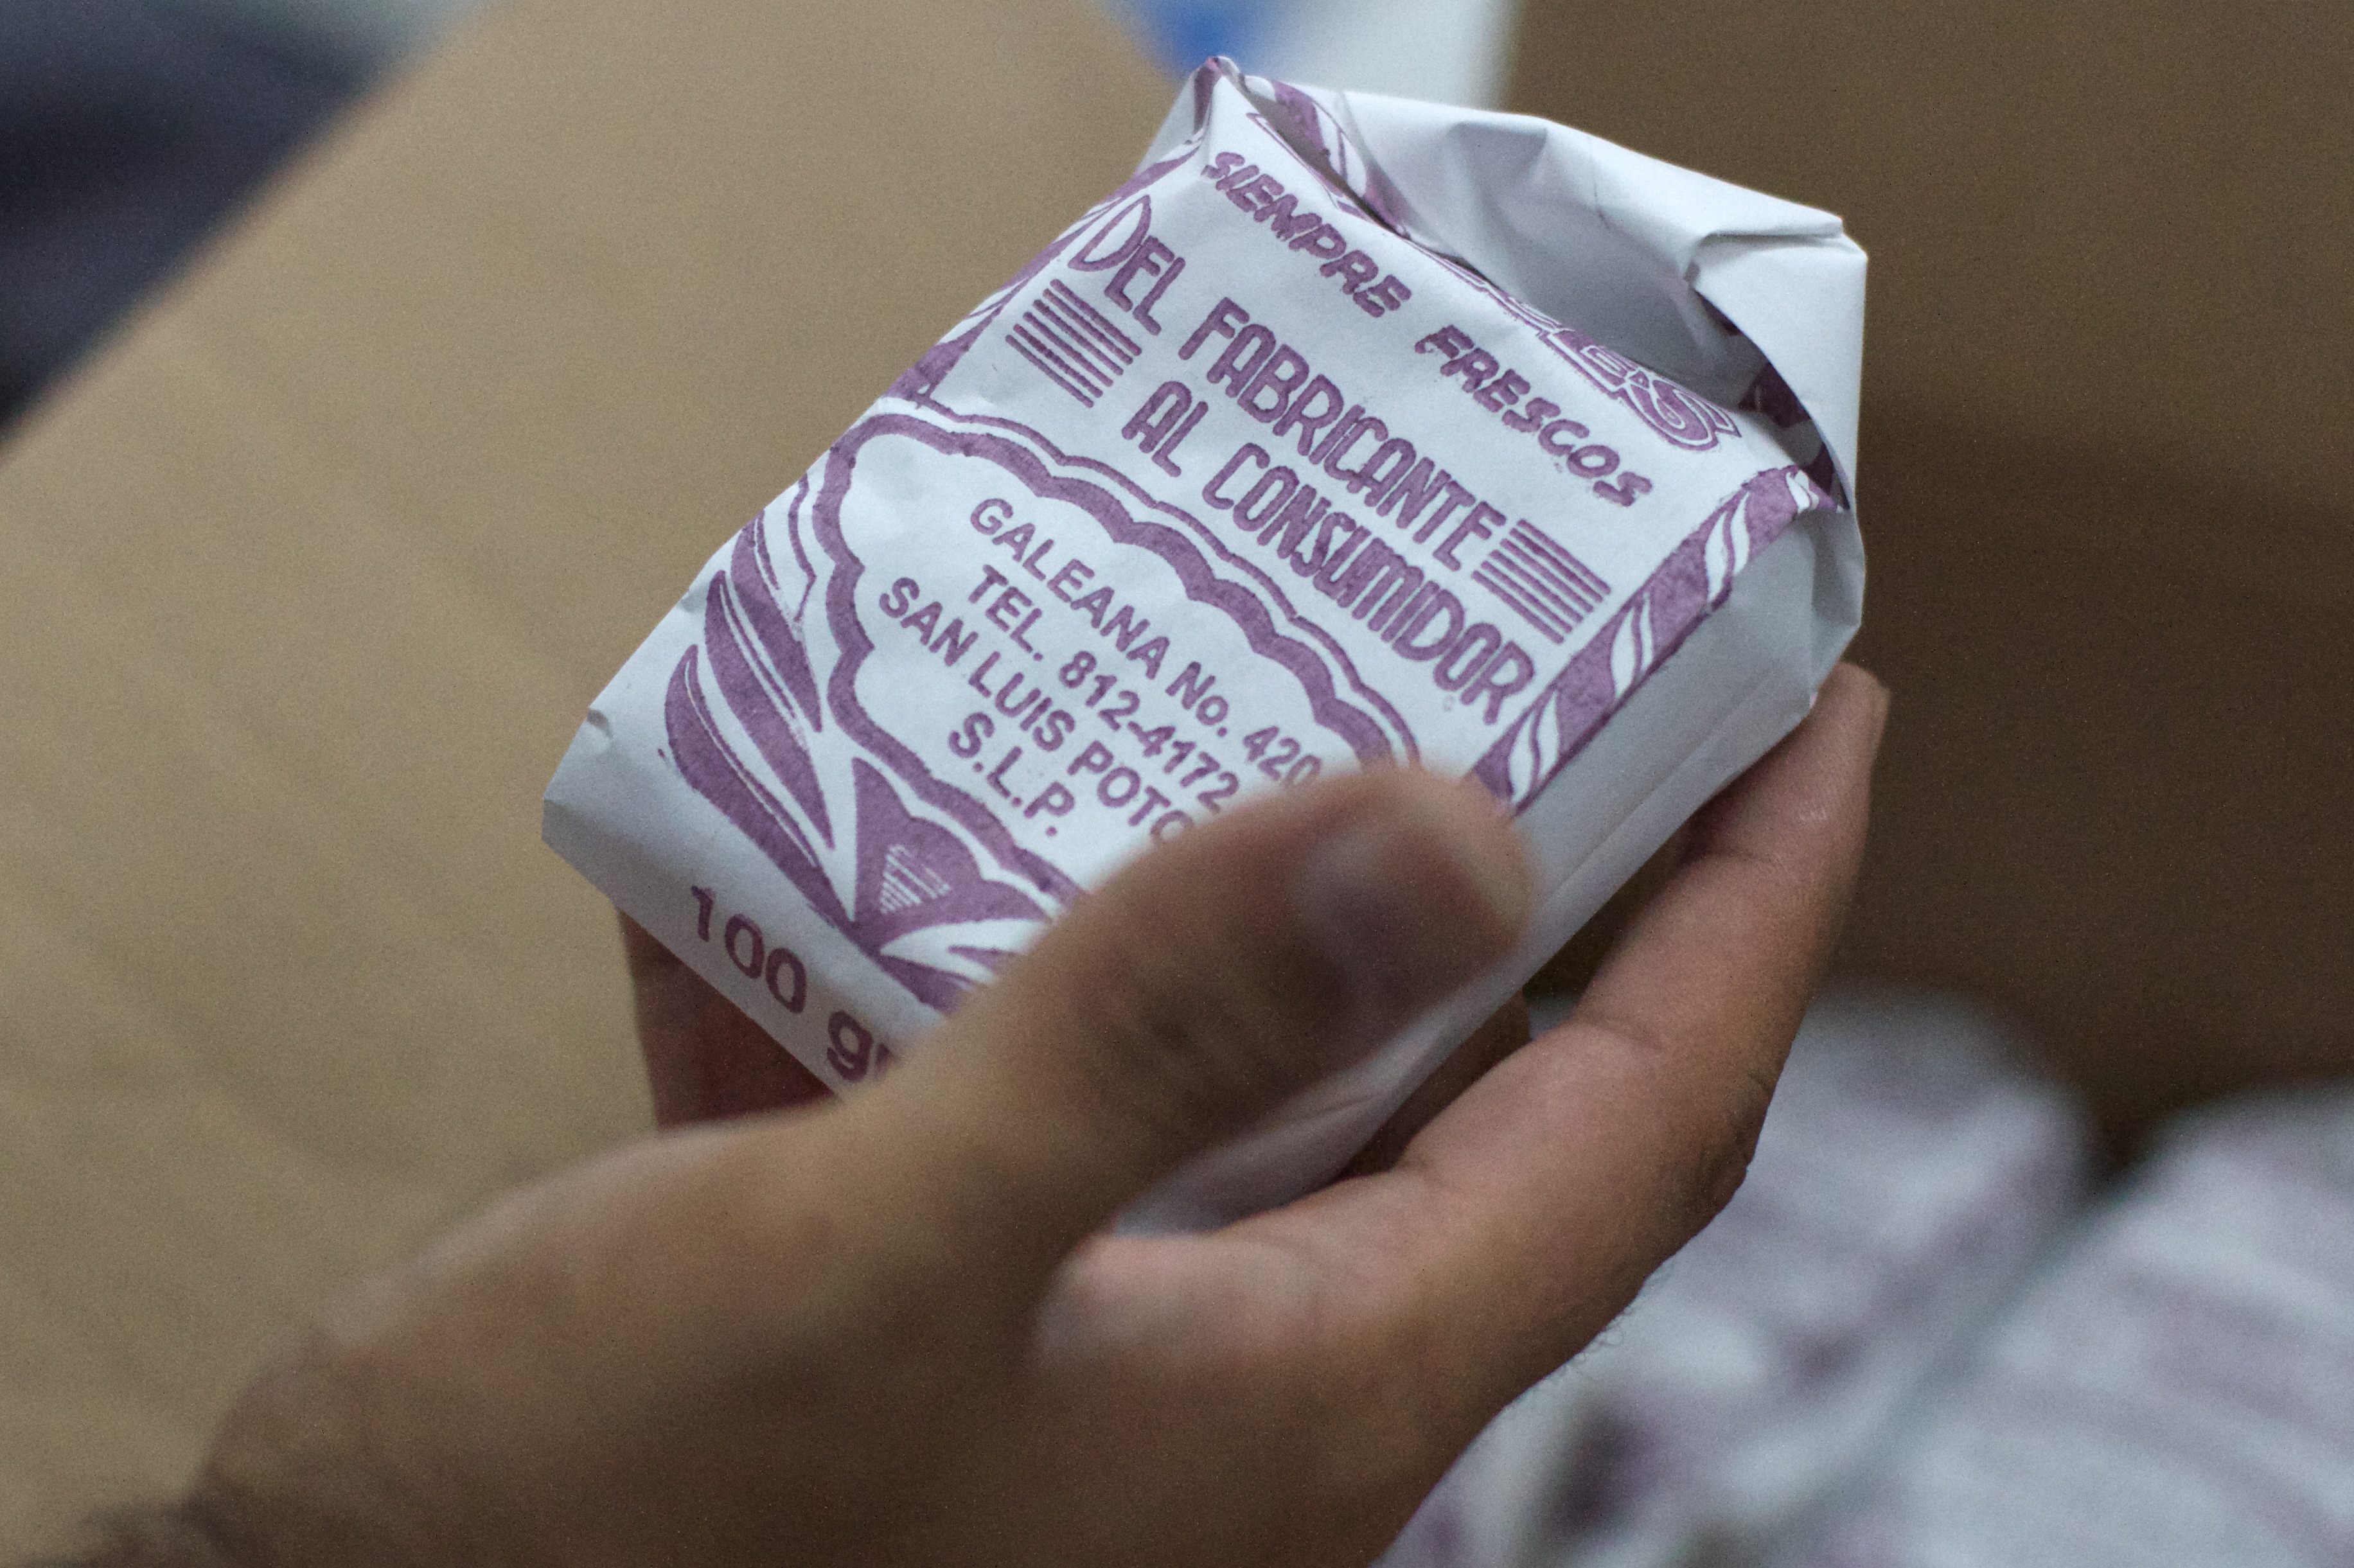
hand, money, cash, udgagora